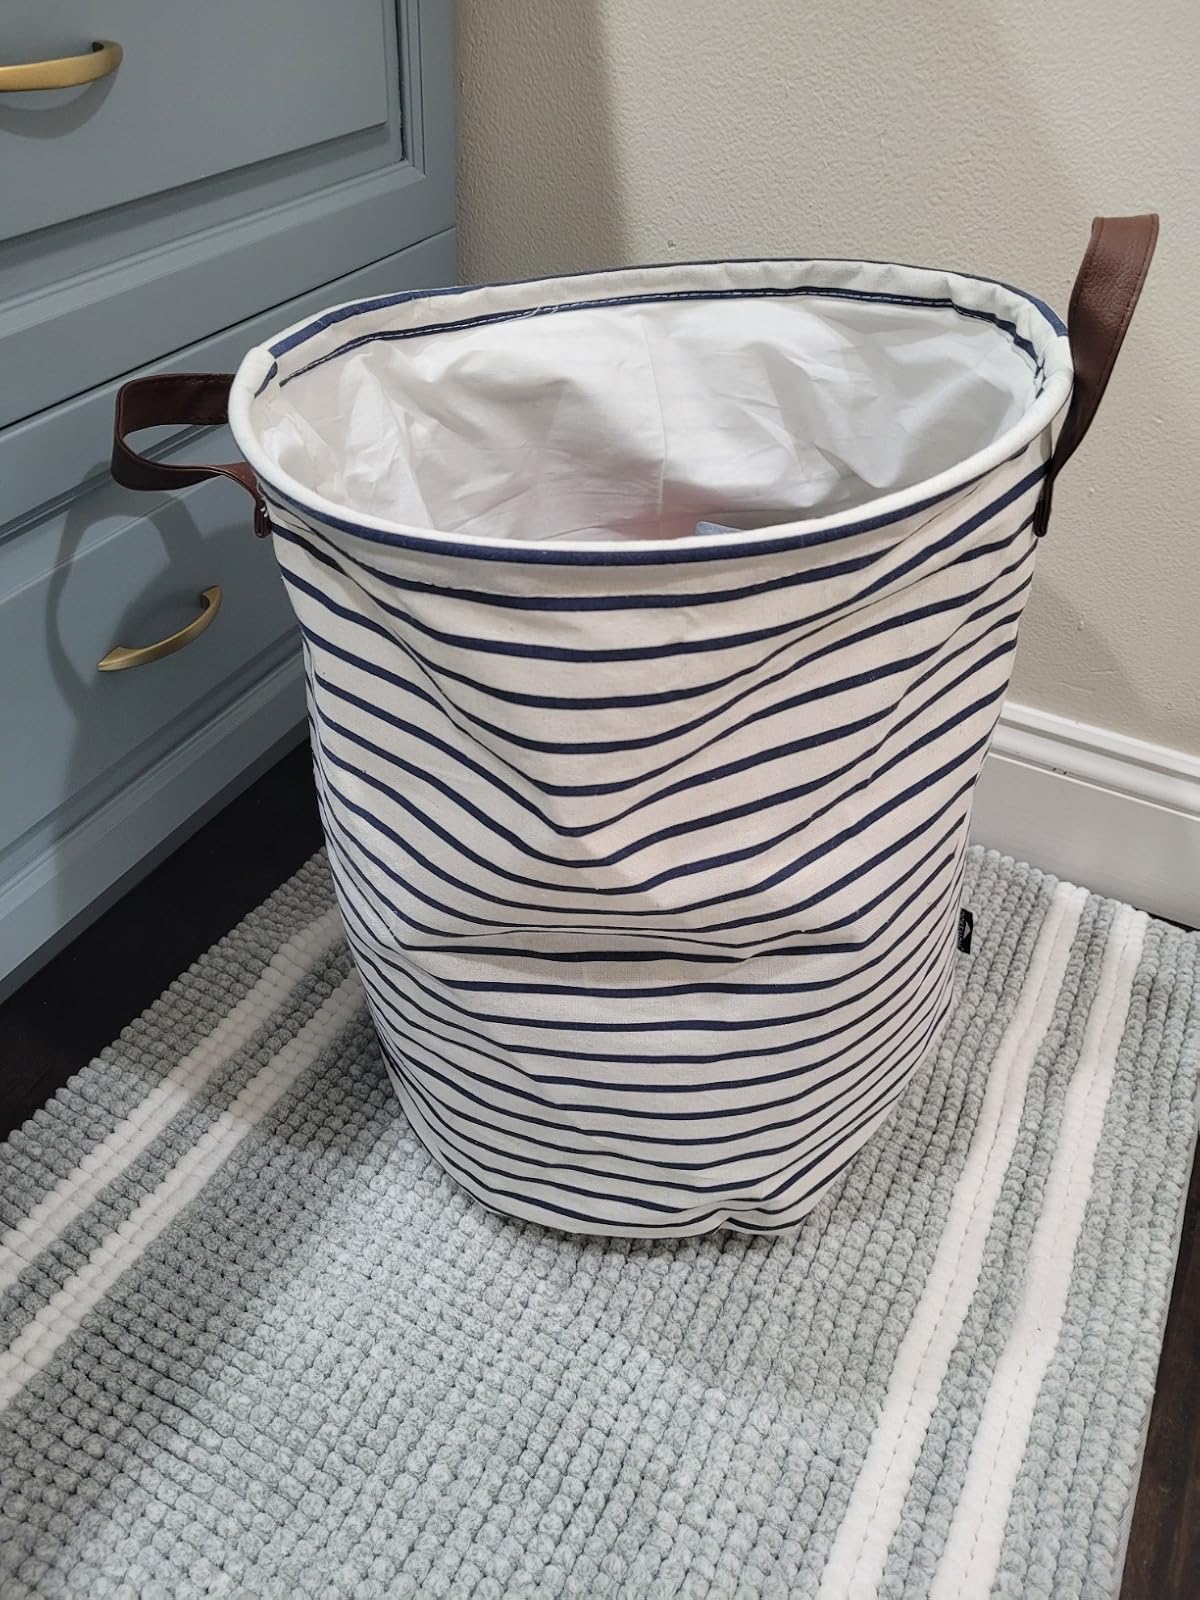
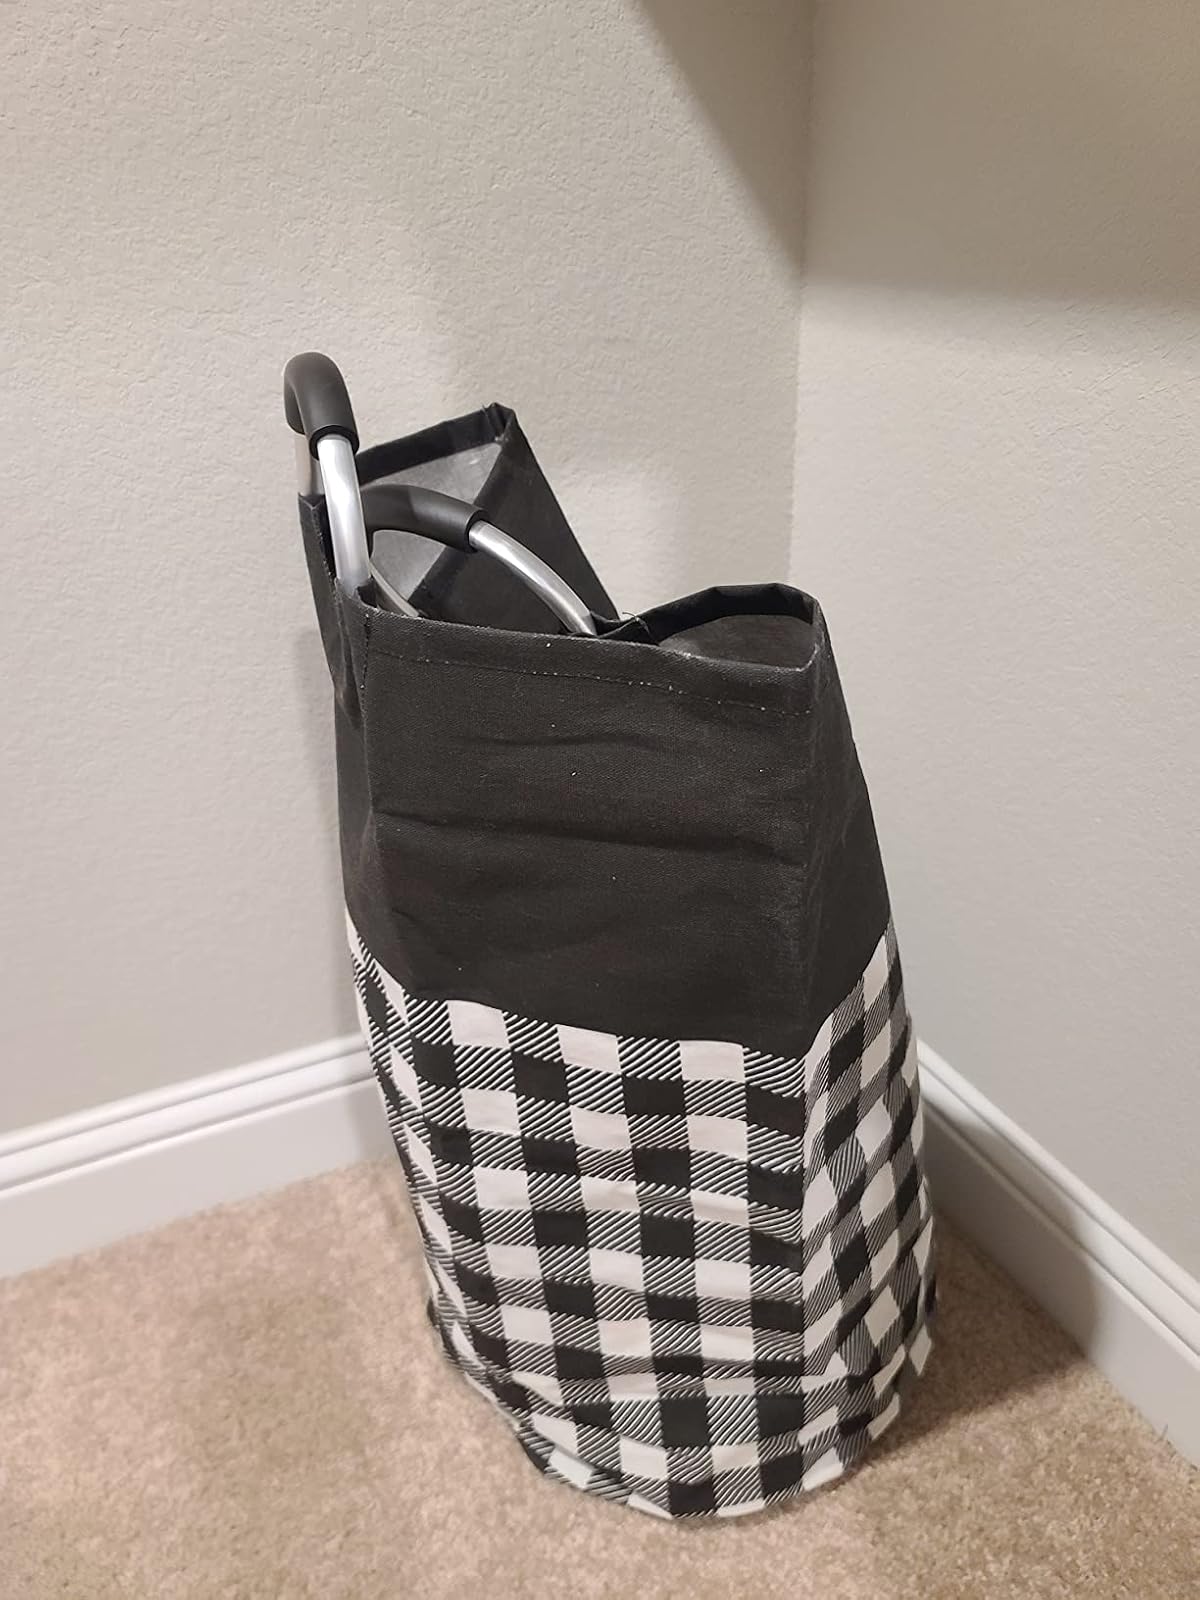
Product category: items_hamper
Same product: no